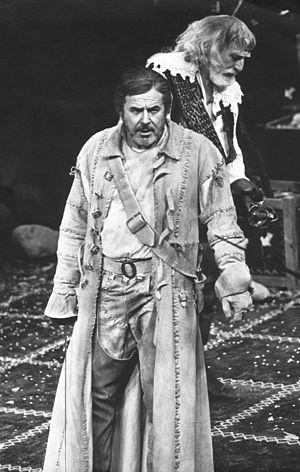
Scène de la ""Nuit des rois"" à la Comédie Française en février 1976 René Arrieu et Jacques Eyser"
Jacques Henri Louis Eysermann, dit Jacques Eyser, né le 29 août 1912 à Deauville et mort le 11 avril 1999 à Boulogne-Billancourt, est un acteur français, sociétaire honoraire de la Comédie-Française.
René Arrieu est un comédien français, sociétaire de la Comédie-Française, né le 22 mars 1924 à Paris où il est mort le 6 juin 1982.